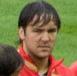
Age: 24